Yarra River

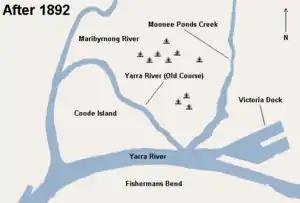
The creation of Coode Island after the 1880–1892 construction works

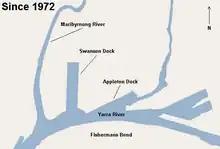
The area around Port Melbourne since the construction of Swanson Dock in 1972

Sections of the river mouth and the area around the former West Melbourne Swamp were widened in the late 19th century, to make way for docks, harbours, bridges and other infrastructure. The increasing industrialisation of the river and the growth of the shipping industry saw the need for major infrastructure works which dramatically changed the course of the river in its lower reaches. The creation of new shipping channels to cope with the growing use of the Yarra by cargo ships was first tabled in the 1870s.